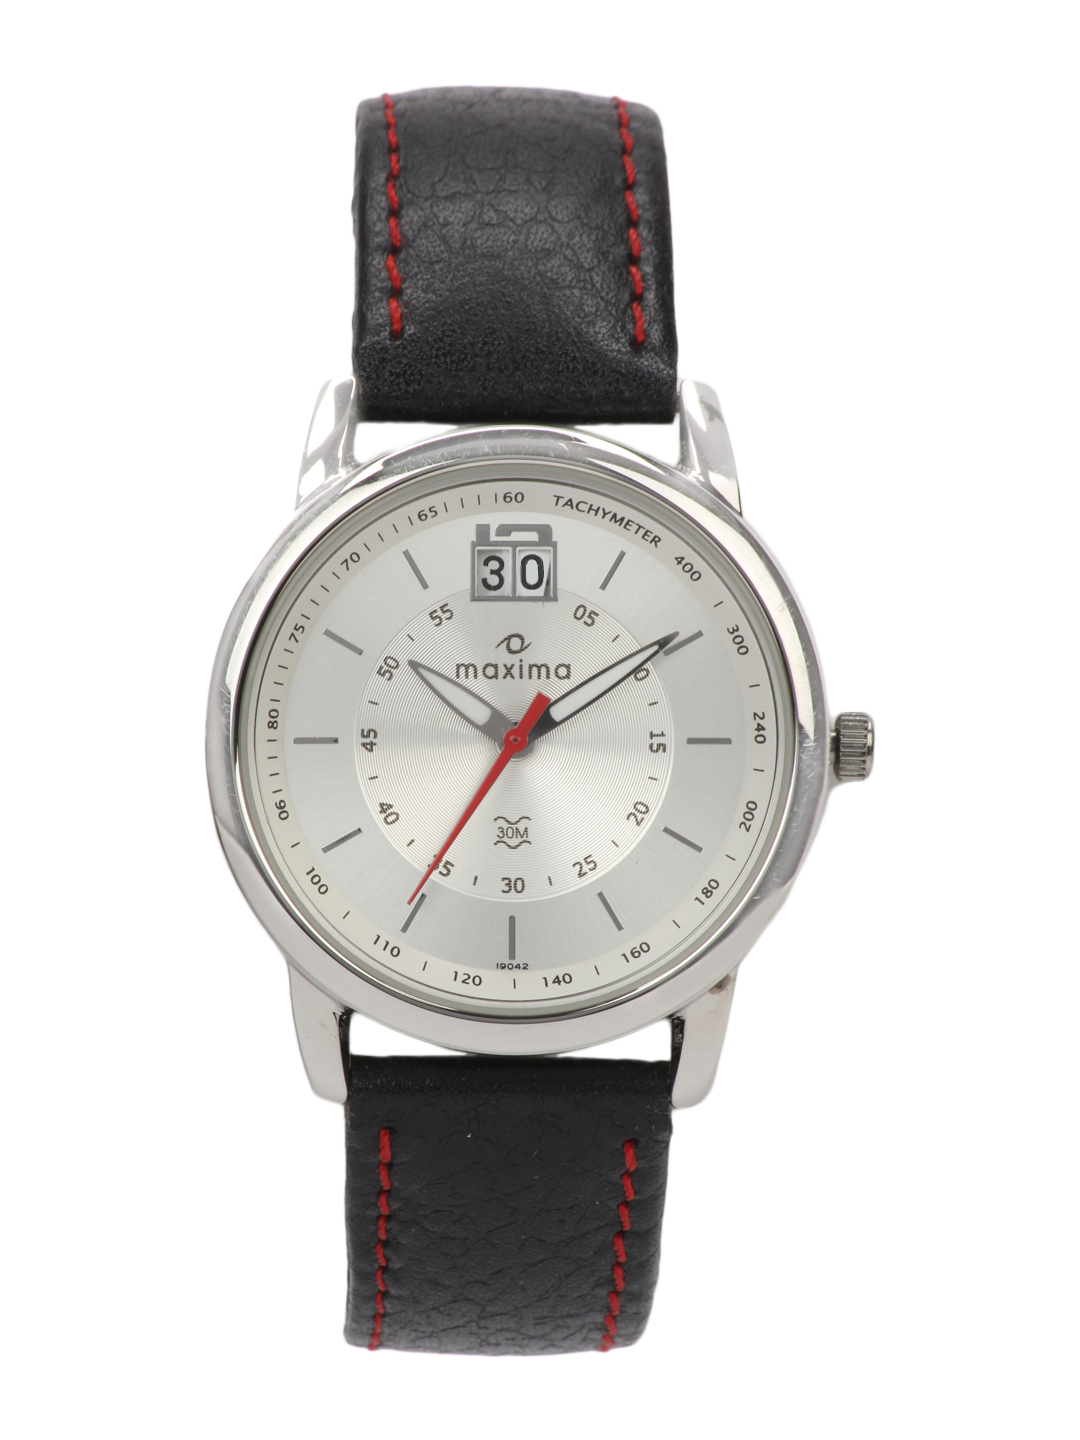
Maxima Men Silver Dial Scuba Watch
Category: Accessories / Watches / Watches
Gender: Men
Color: Silver
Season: Winter 2016
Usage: Casual